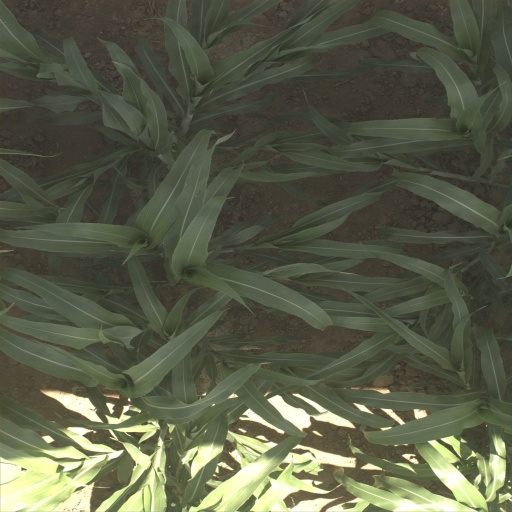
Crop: sorghum